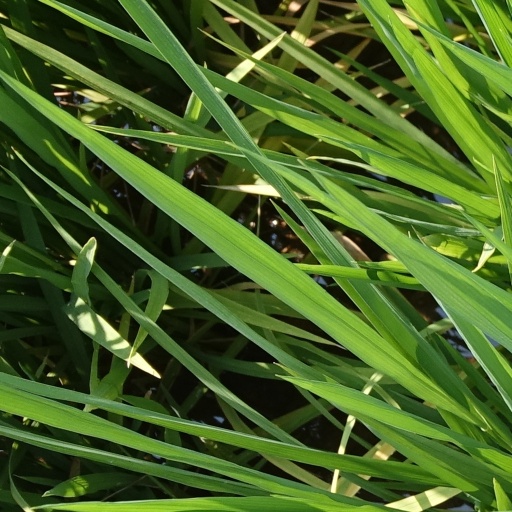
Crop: rice